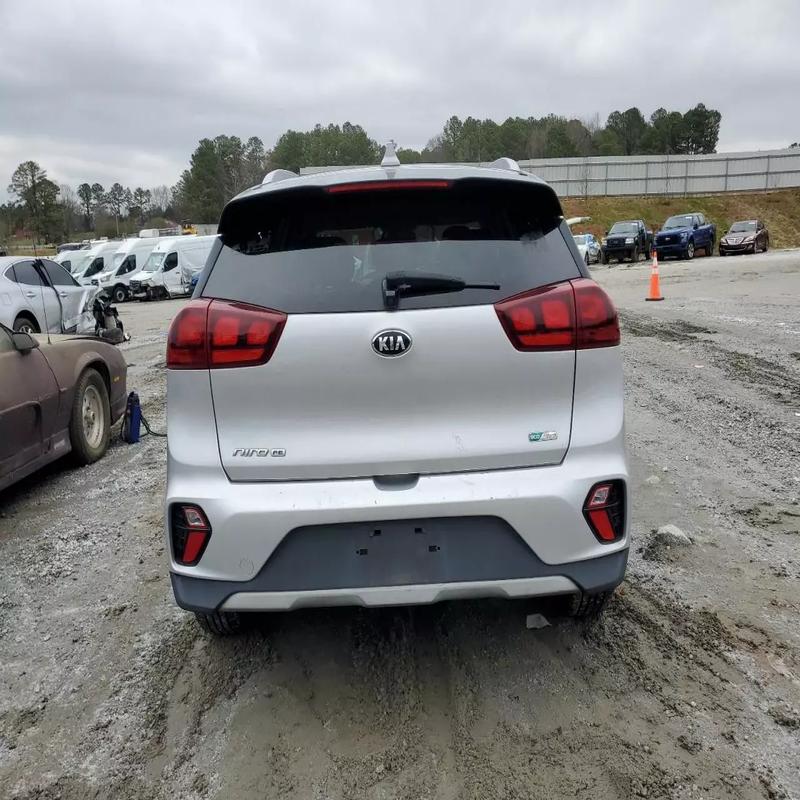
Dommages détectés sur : plaque d'immatriculation arrière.
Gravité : majeur